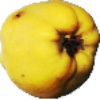
Label: quince